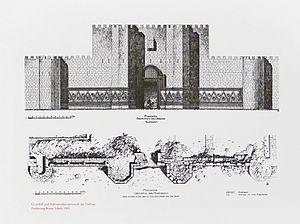
Le palais de Mchatta, ou Mushatta est un des « châteaux arabes Omeyyades » de Syrie et de Jordanie. Il est situé à environ 32 kilomètres au sud-est d'Amman. La construction de l'édifice est attribuée au calife omeyyade al-Walid II, neveu d'Hicham ibn Abd al-Malik, en 744.